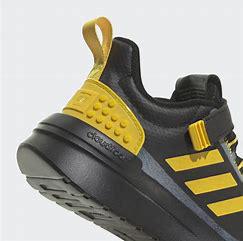
Brand: Adidas
Model: Racer Tr X Lego